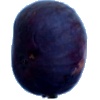
Label: Fig 1